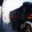
Label: truck